List of Hunter × Hunter OVA episodes

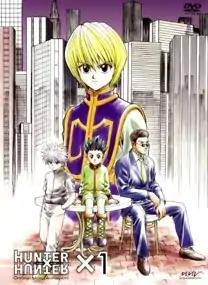
Cover of the first DVD volume of "Hunter × Hunter" OVA.

Hunter × Hunter is an original video animation (OVA) series in the "Hunter × Hunter" media franchise. The story focuses on a young boy named Gon Freecss, who one day discovers that the father he had always been told was dead is in fact alive and well. He learns that his father, Ging, is a legendary "Hunter", an individual who has proven themself an elite member of humanity. Despite the fact that Ging left his son with his relatives in order to pursue his own dreams, Gon becomes determined to follow in his father's footsteps, pass the rigorous "Hunter Examination", and eventually find his father to become a Hunter in his own right.